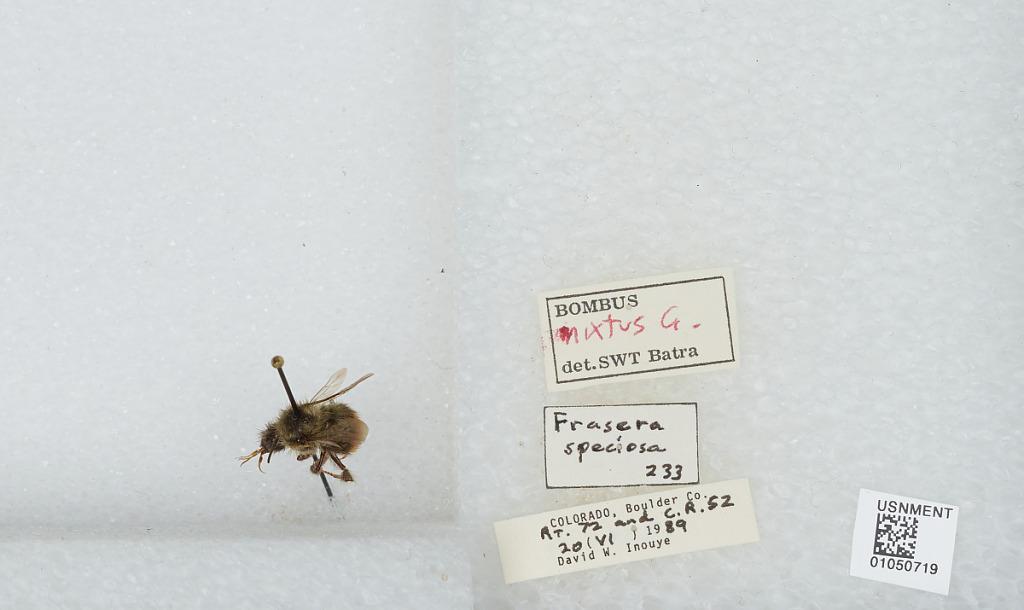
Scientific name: Bombus sp.
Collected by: D. Inouye
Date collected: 1989-6-20
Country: United States
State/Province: Colorado
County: Boulder
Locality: State Route 72 and County Road 52
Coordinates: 40.0458, -105.516
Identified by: Batra, S. W.T.